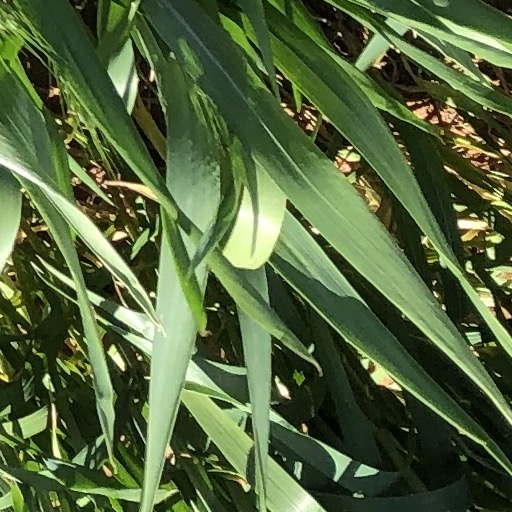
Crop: wheat